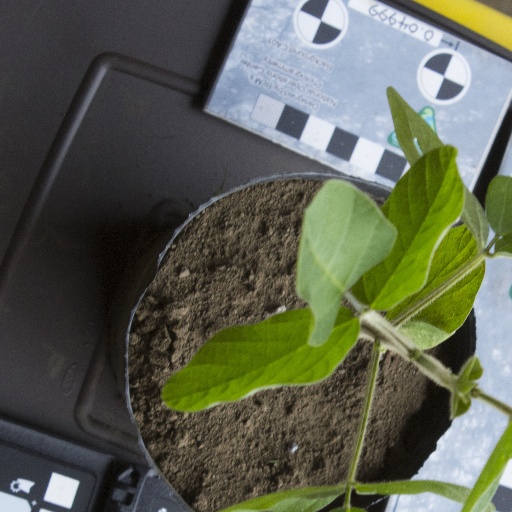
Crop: soybean